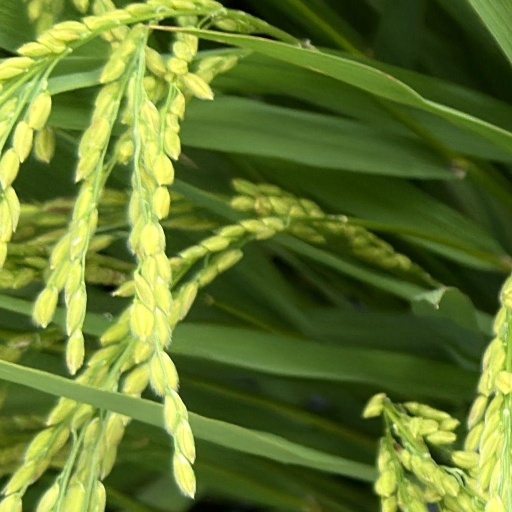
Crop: rice